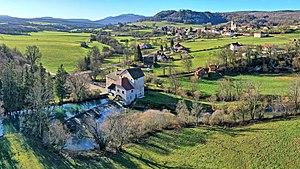
Le moulin de Myon et la confluence Lison-Todeur
Le Ruisseau du Todeur est un ruisseau qui coule dans les départements du Jura et du Doubs. C'est un affluent du Lison en rive gauche, donc un sous-affluent du Rhône par la Loue, le Doubs et la Saône.